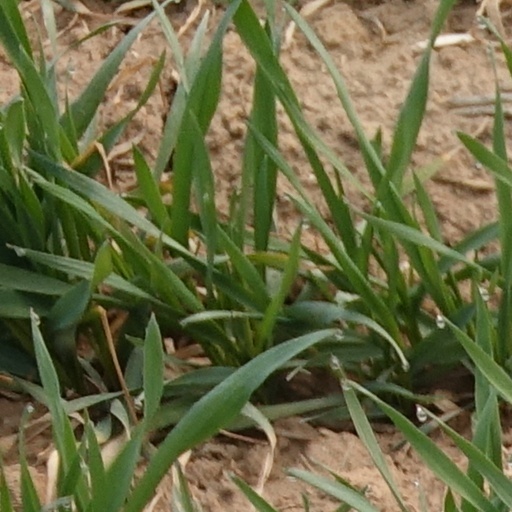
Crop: wheat